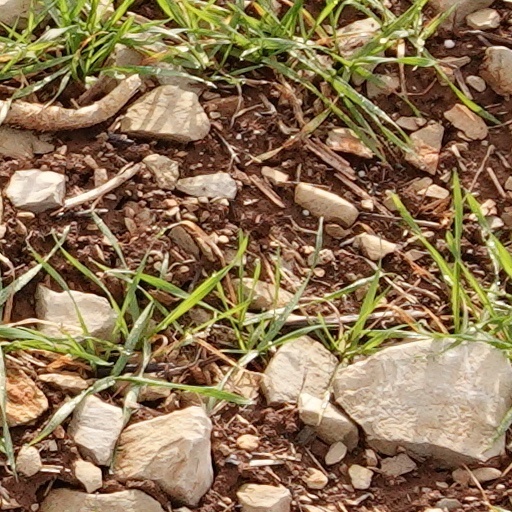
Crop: wheat